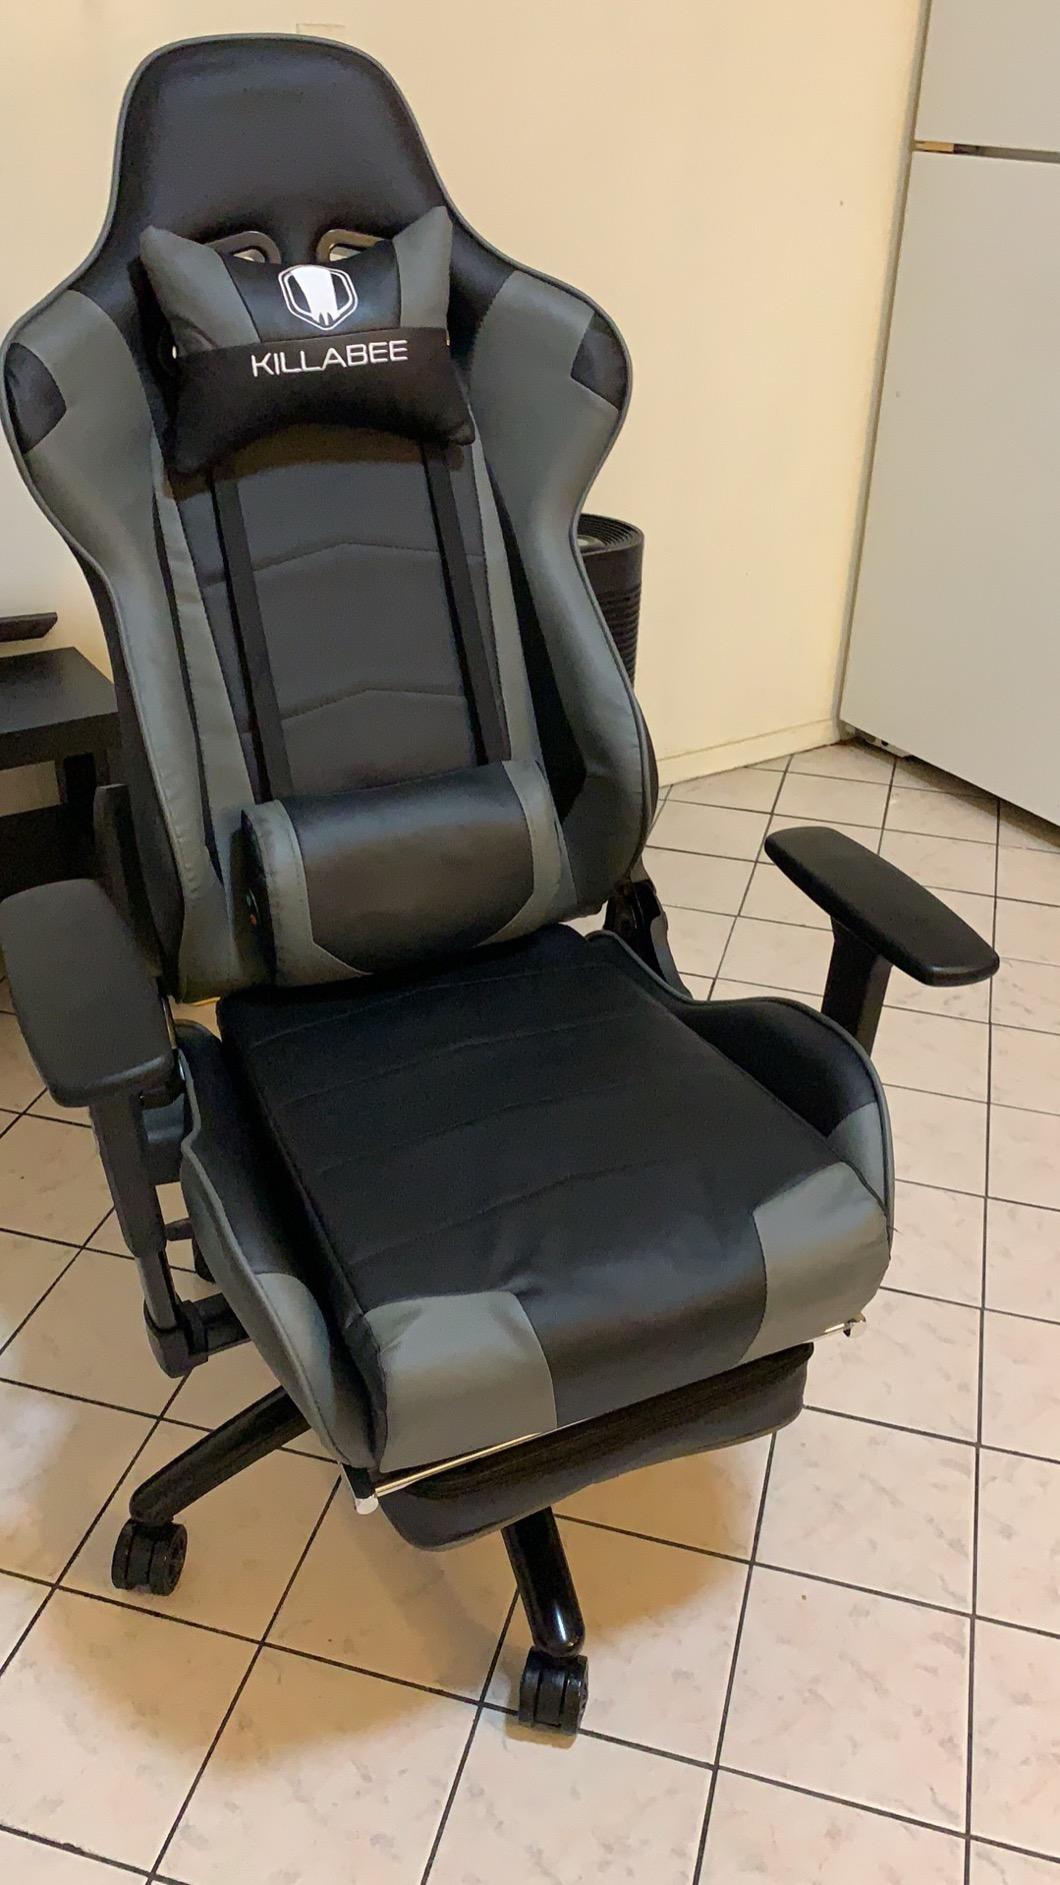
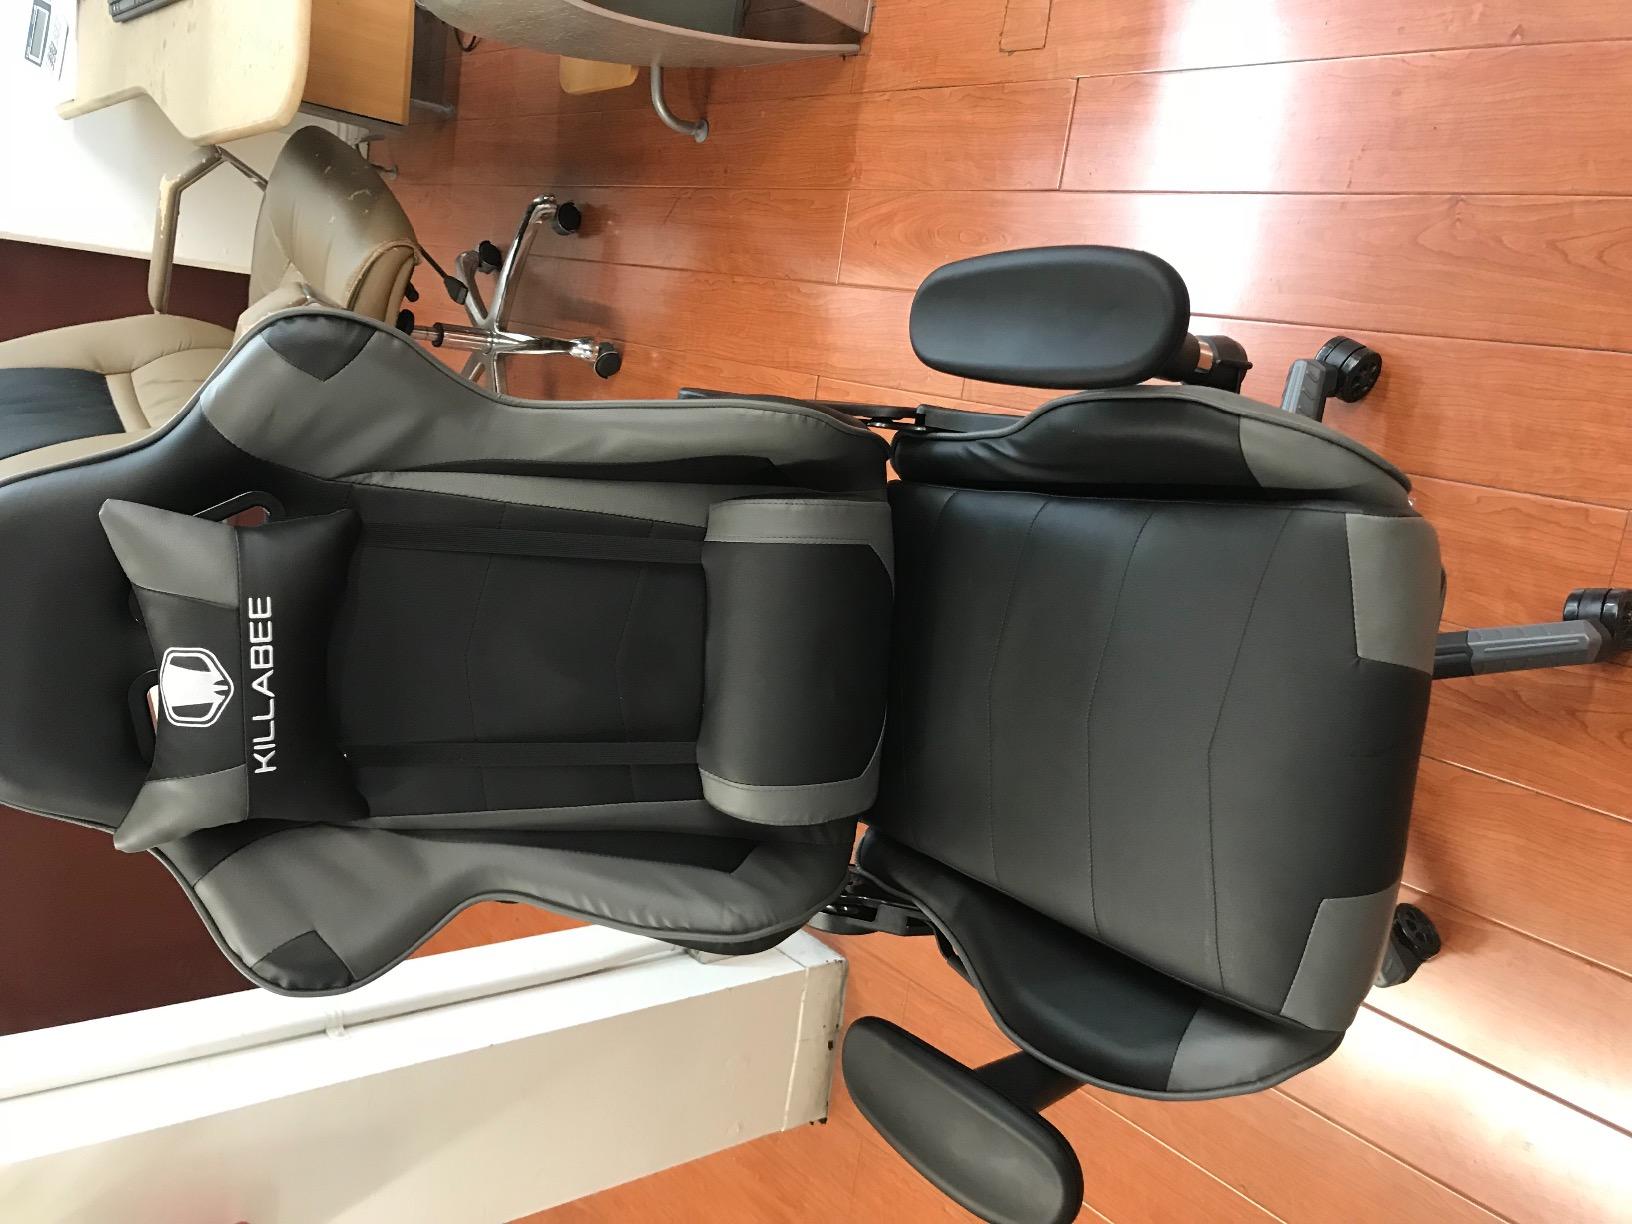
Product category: items_chair
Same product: yes